Hang Tuah

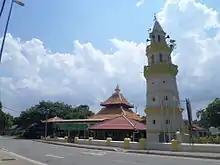
Admiral Hang Tuah Jamek Mosque

Sources show that Malacca kept the peace as Hang Tuah protected the common man and was considerate to the oppressed. The "Hikayat Hang Tuah" describes that not only Malacca falls apart but also that Hang Tuah makes a long journey to Mecca and 'Rum' and he continuous to live in peace and becomes a wandering darwish. He eventually falls with fever and headaches, showing that his end was near.